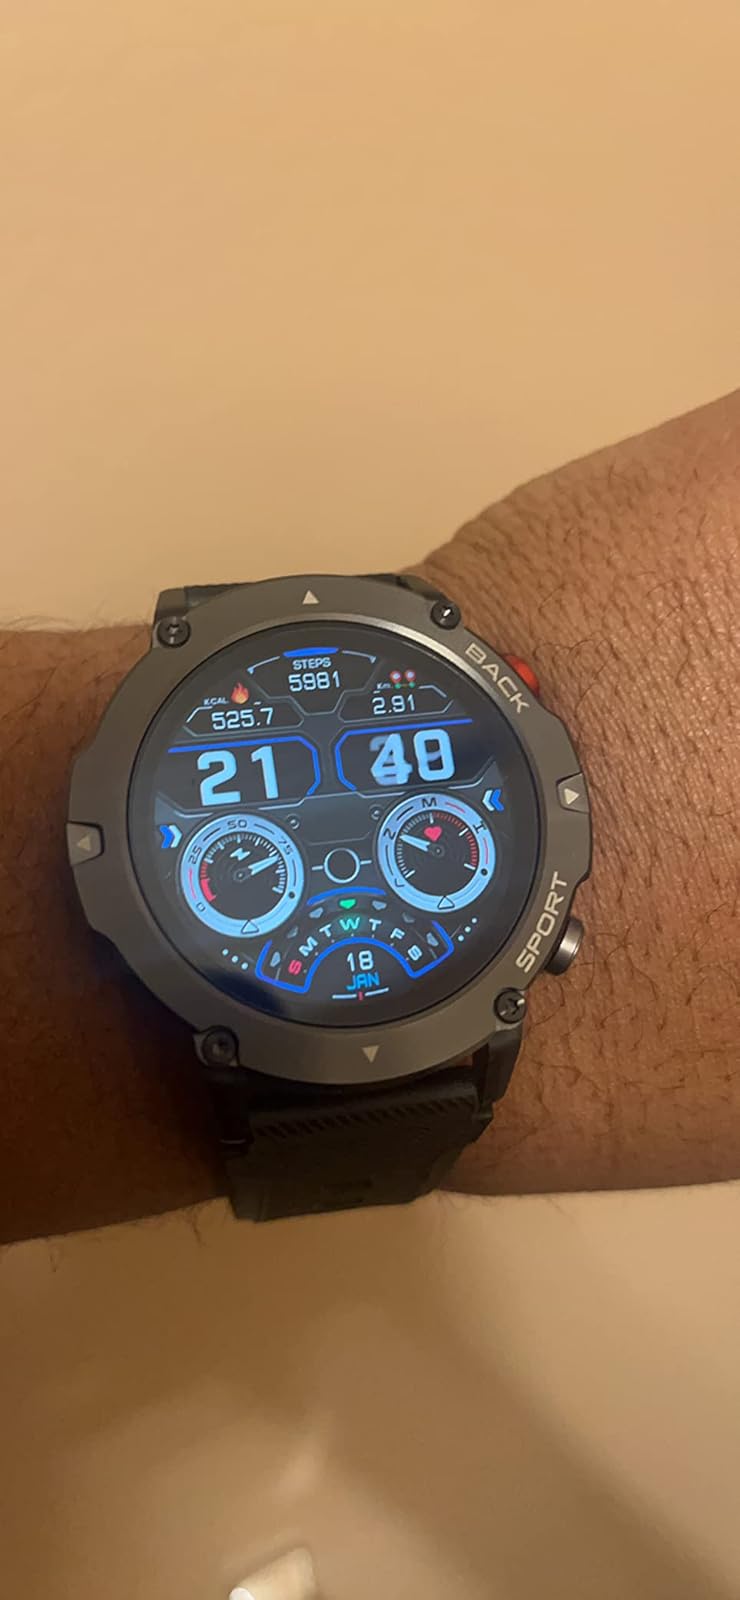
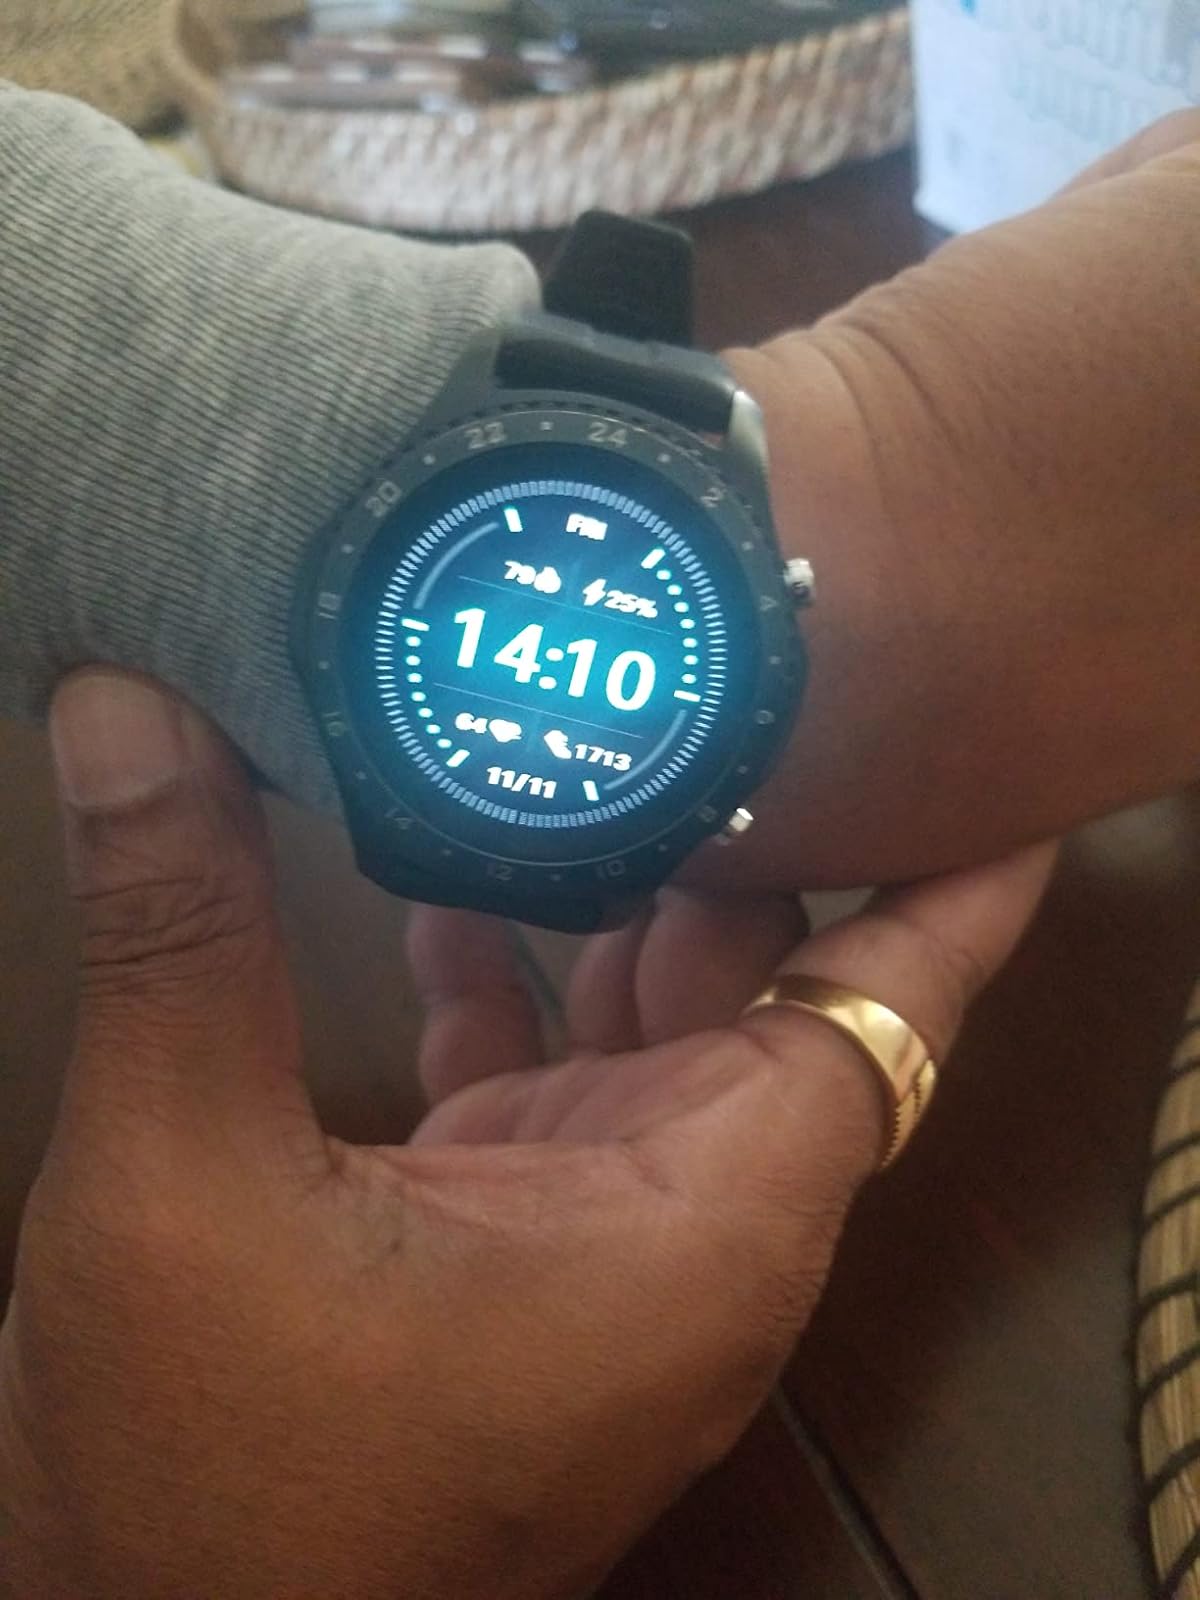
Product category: smartwatch
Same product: no